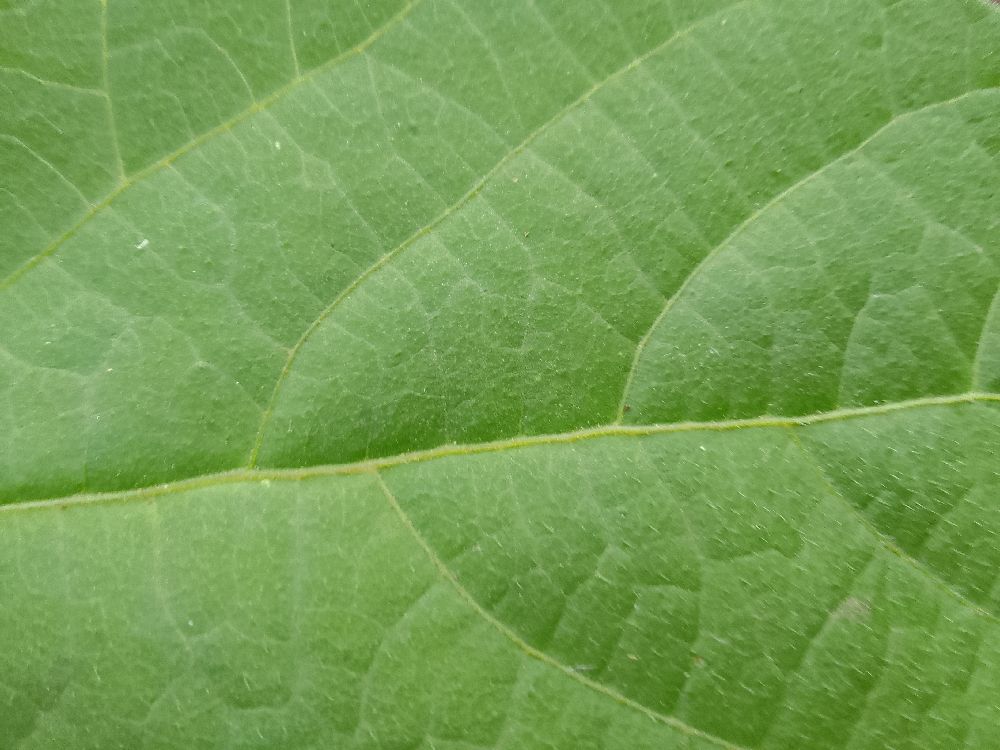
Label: healthy